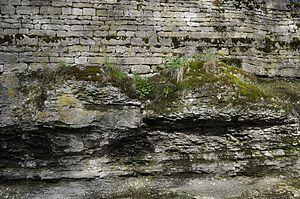
Source de la Bèze à Bèze (Côte d'Or)
La Bèze est une rivière française située dans le département de la Côte-d'Or, en Bourgogne-Franche-Comté. C'est un affluent de la Saône en rive droite et donc un sous-affluent du Rhône.